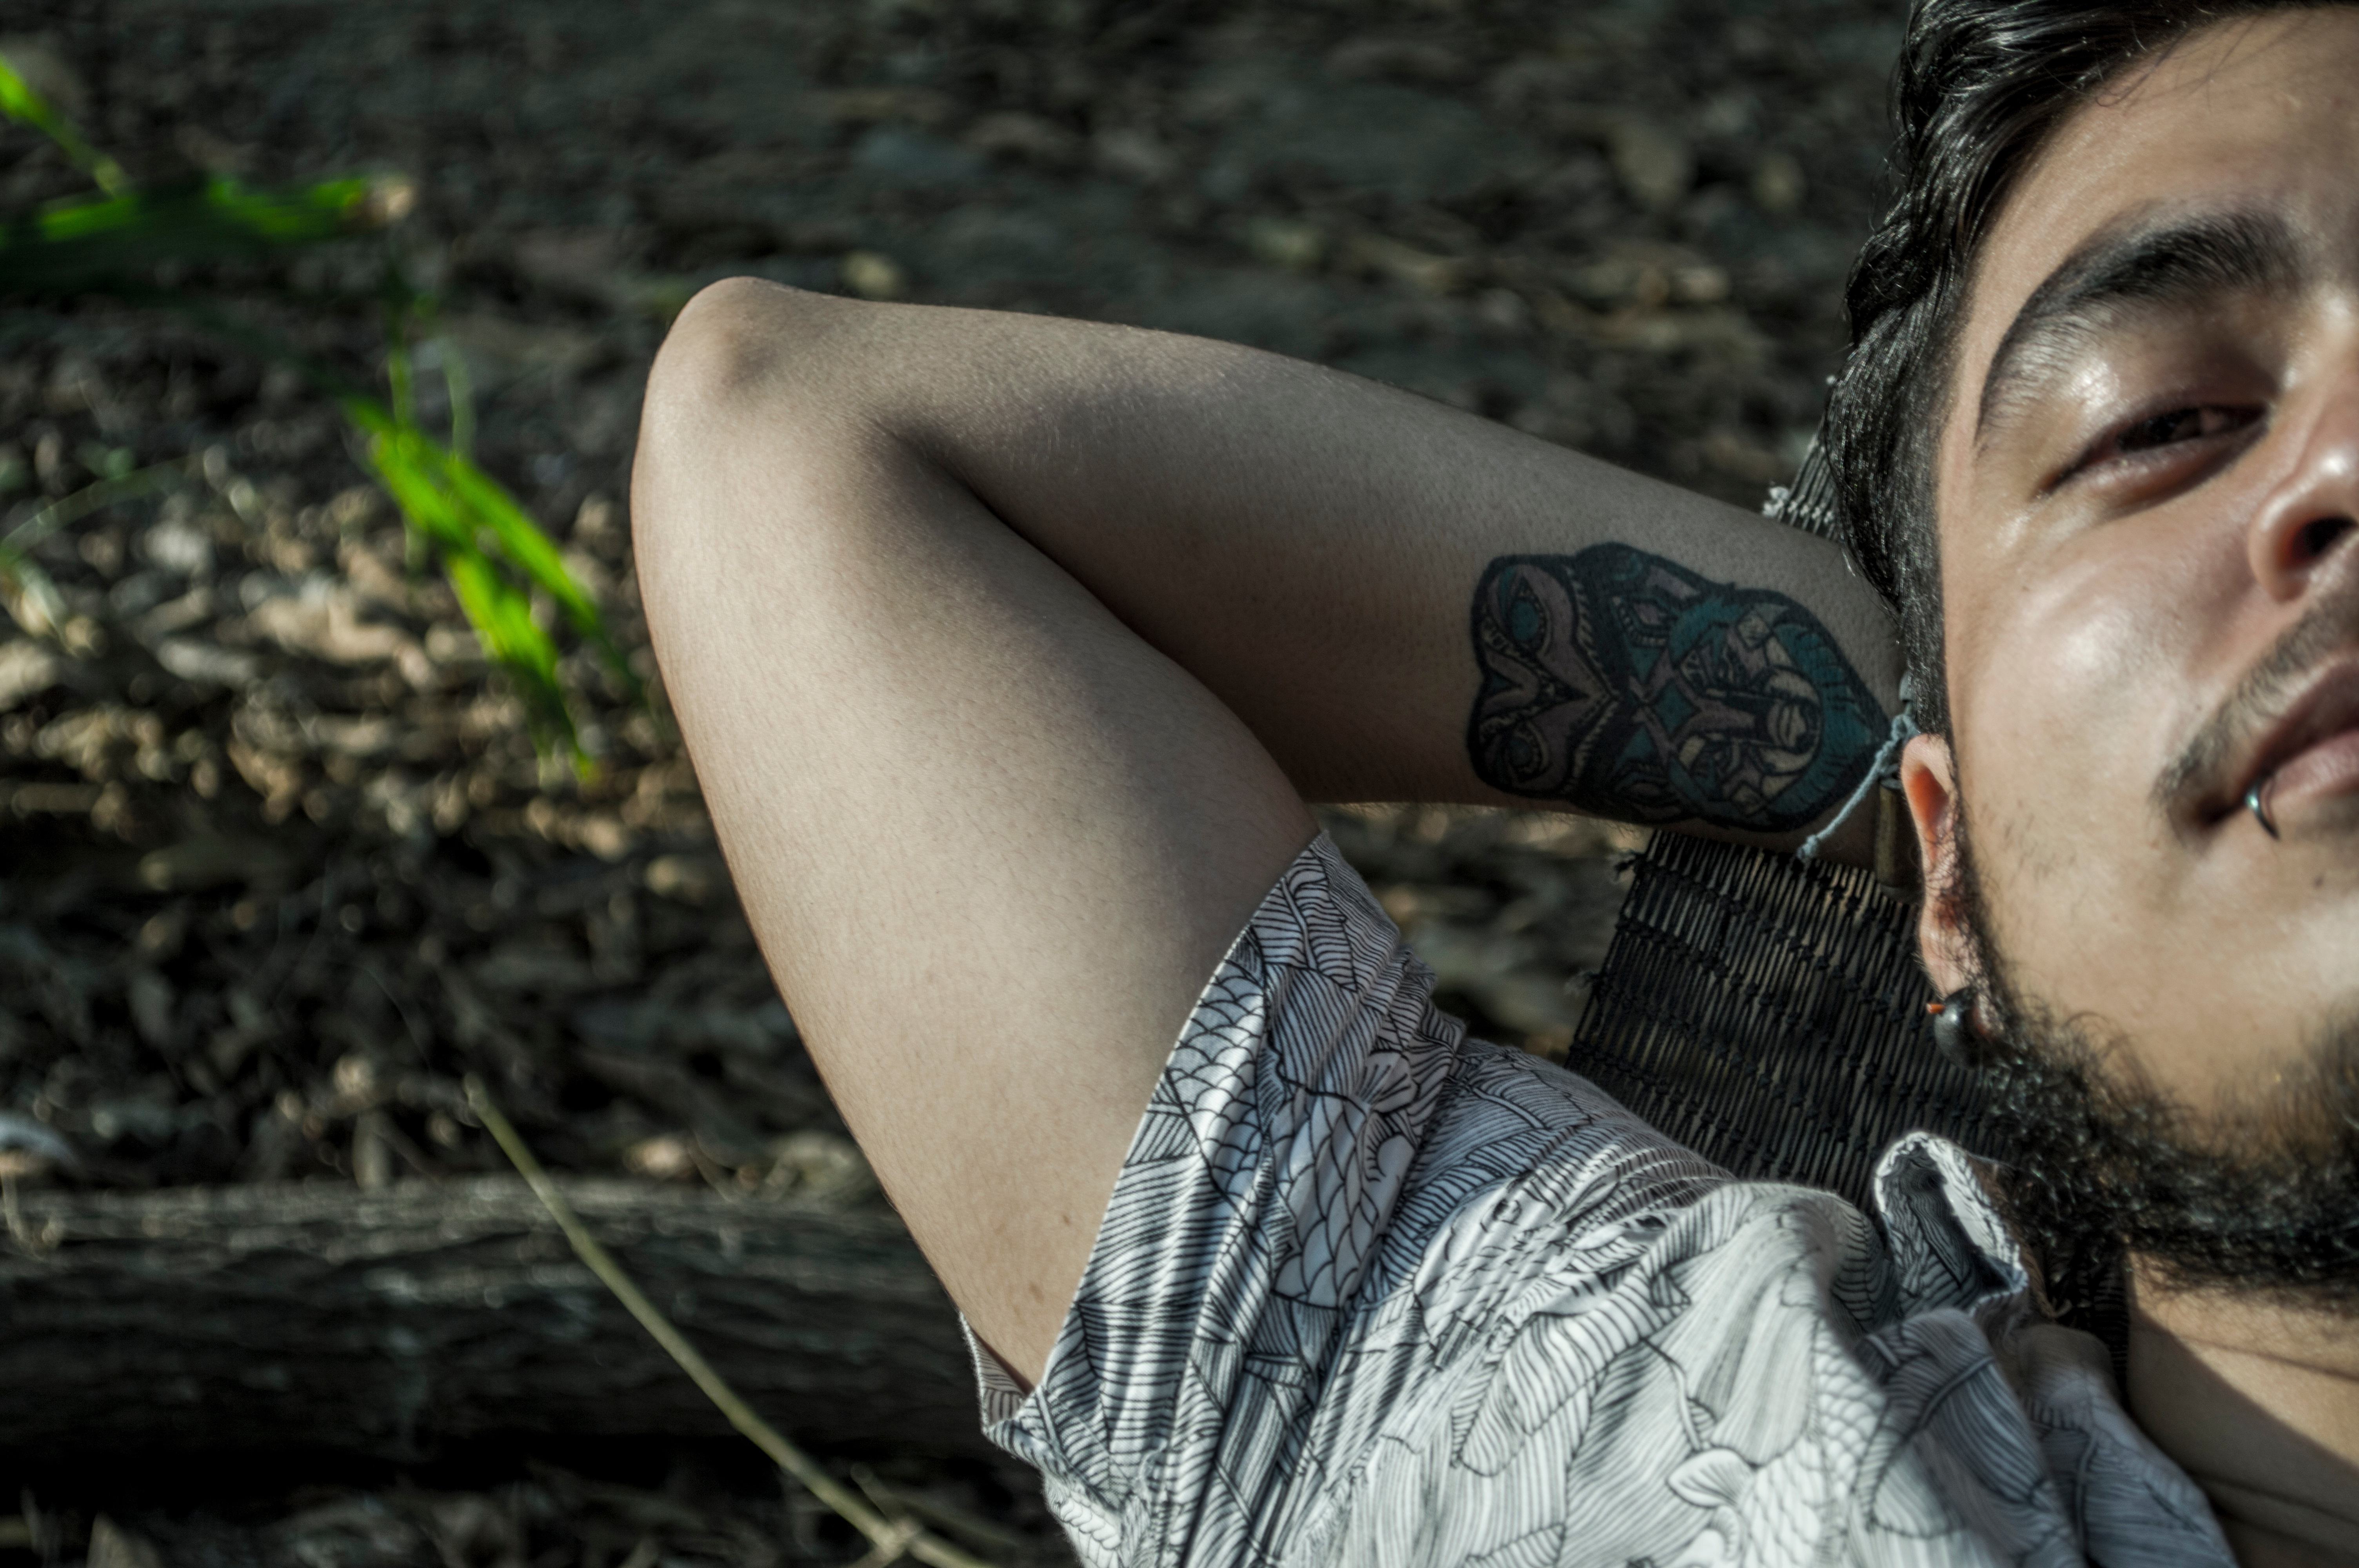
person, girl, woman, hair, photography, leg, portrait, model, spring, sitting, fashion, lady, hairstyle, human body, eye, photograph, skin, beauty, emotion, photo shoot, portrait photography, human positions, art model